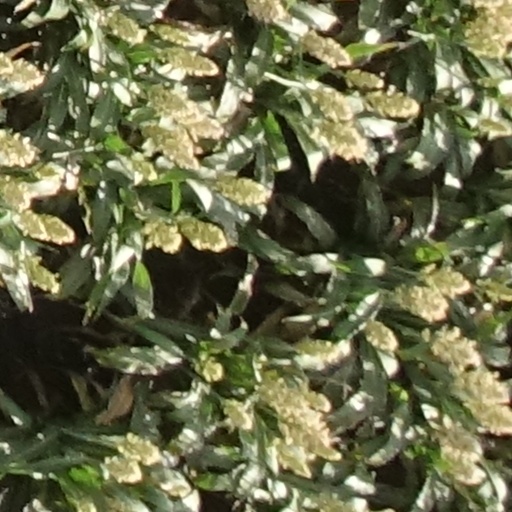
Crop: sorghum